Cut of beef

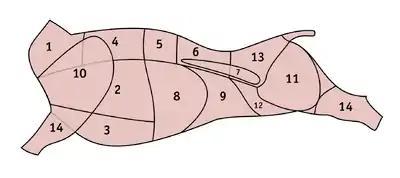
Croatian cuts of beef

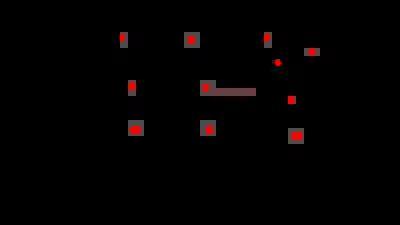
Korean cuts of beef

Russian beef cuts

The UNECE standard formalizes internationally agreed upon specifications written in a consistent, detailed and accurate manner using anatomical names to identify cutting lines.